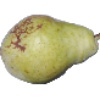
Label: Pear Williams 1